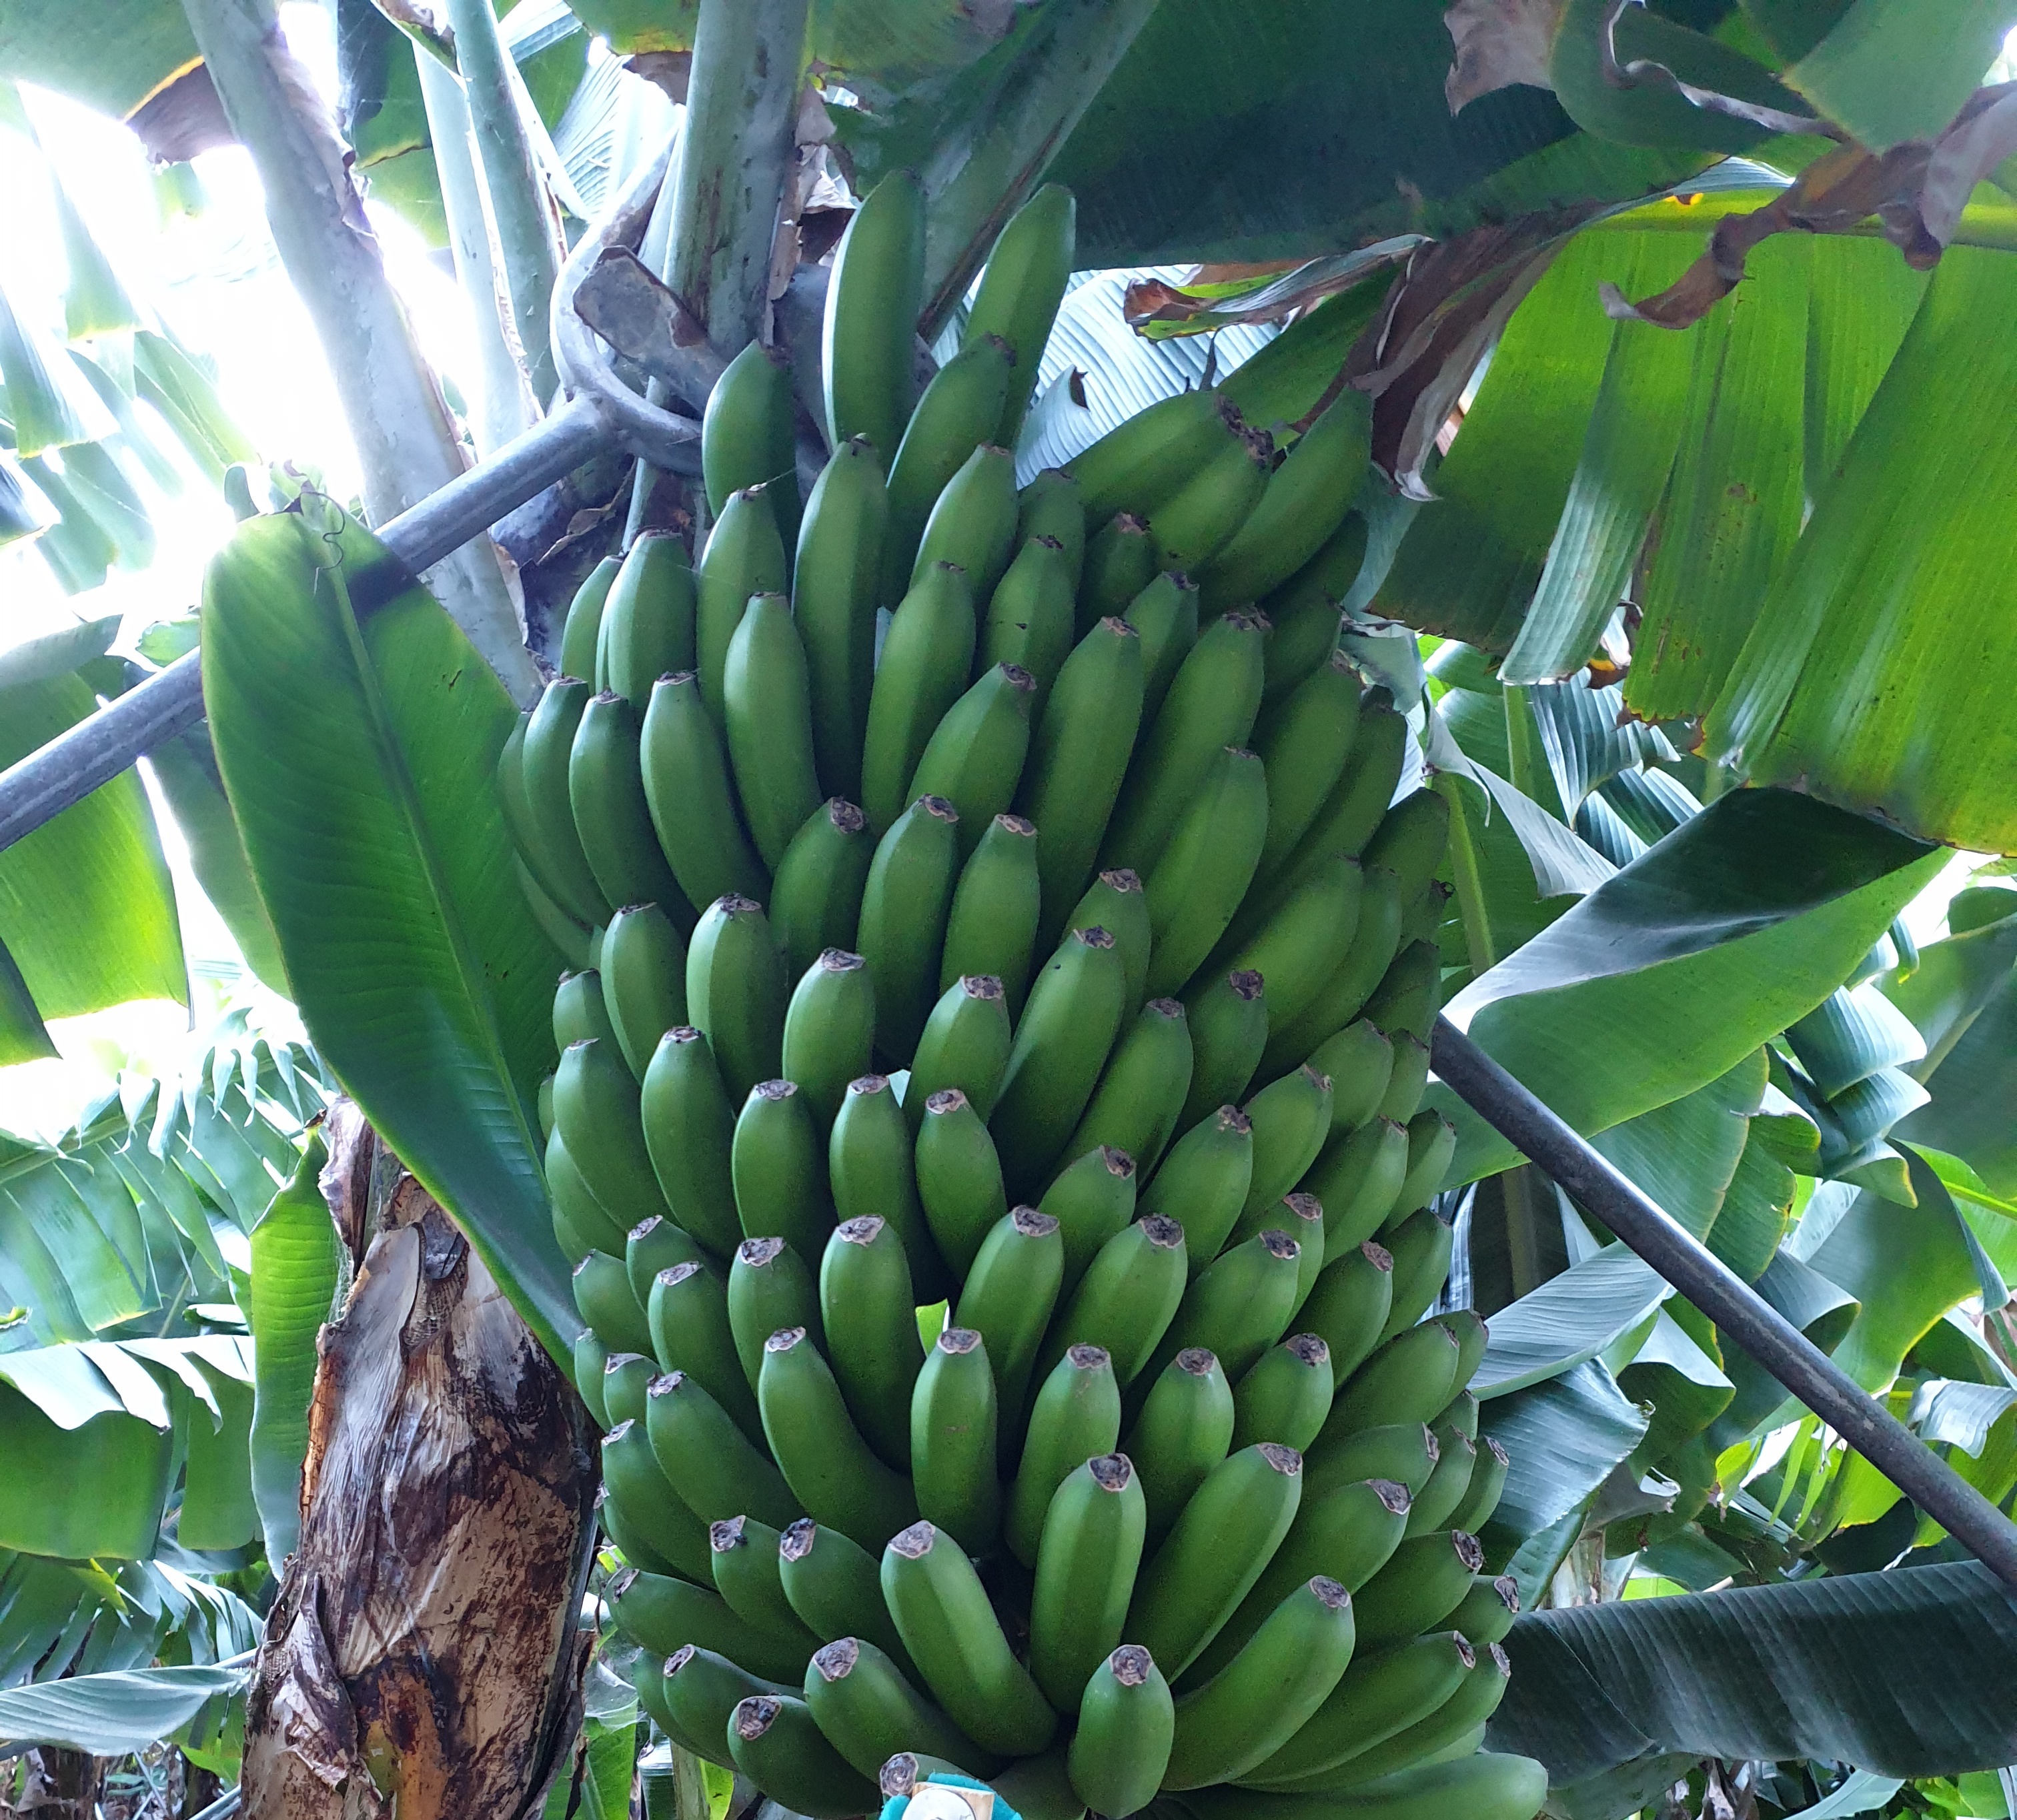
Label: Cut